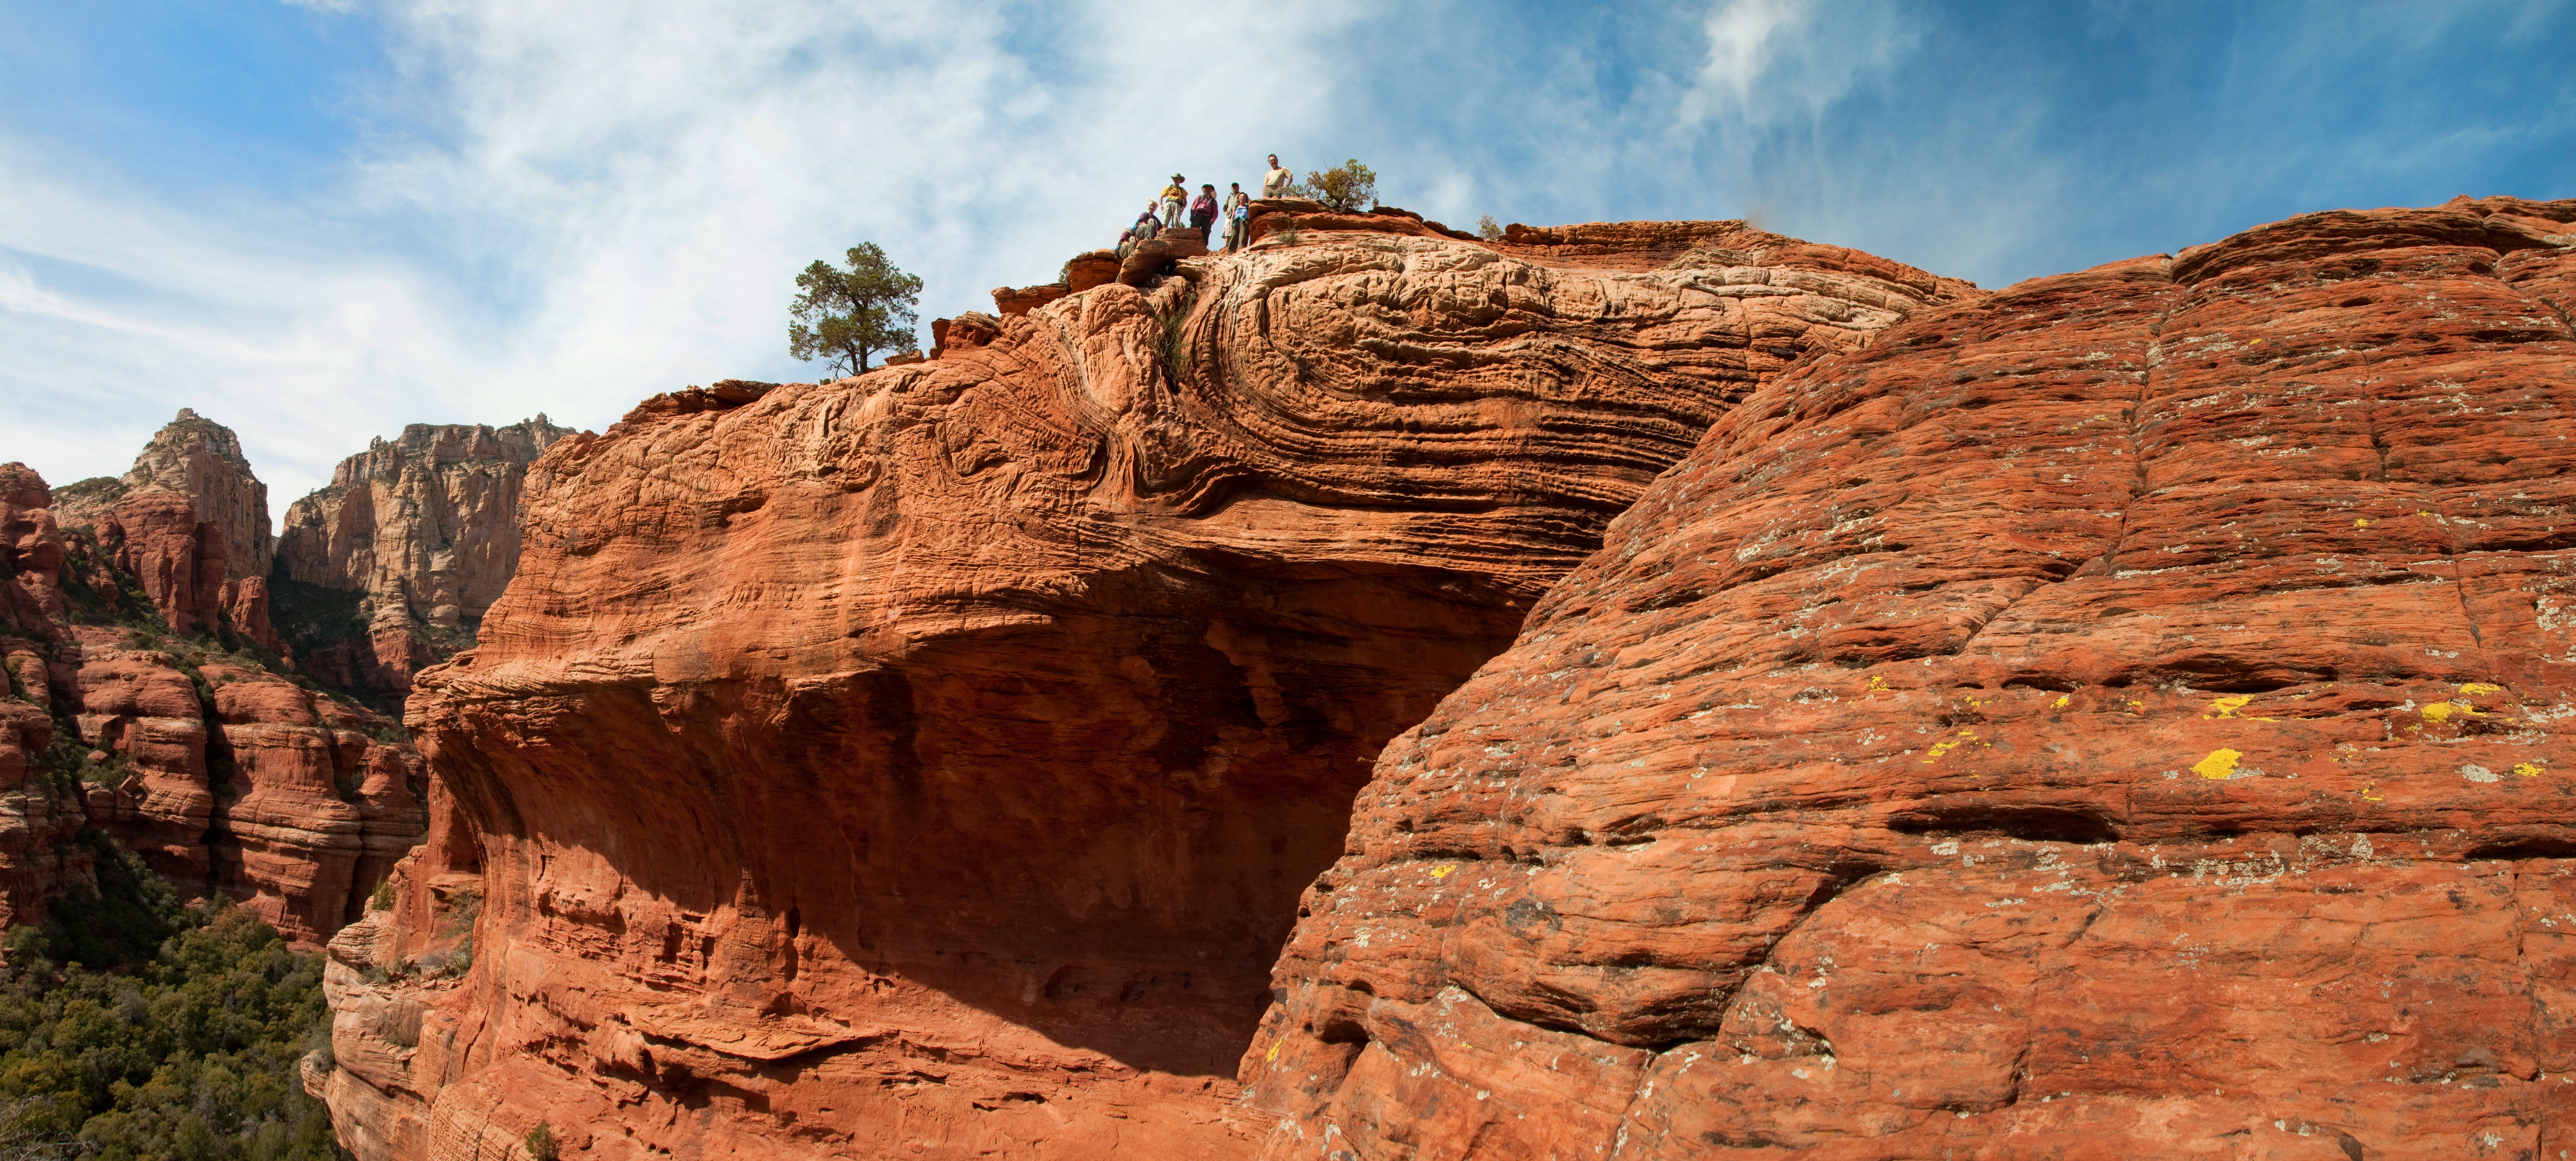
landscape, nature, outdoor, rock, hiking, backpack, sandstone, valley, formation, cliff, arch, scenic, canyon, terrain, national park, arizona, geology, hikers, badlands, plateau, sedona, wadi, butte, landform, natural arch, geographical feature